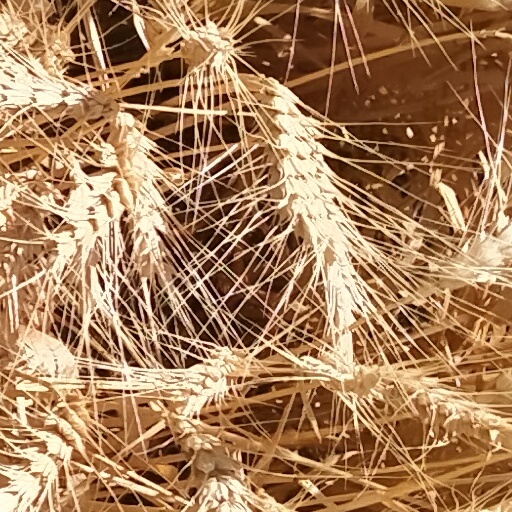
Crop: wheat